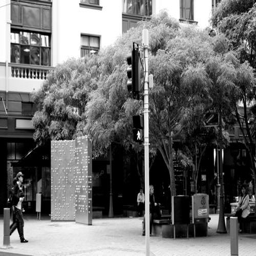
A man walking towards a traffic light next to a tall building.
A stoplight with a large building in background in black and white
Black and white photo of people walking down the street and people sitting at tables under the trees.
small trees on a city street near a building
A street corner has a seating area, and trees.